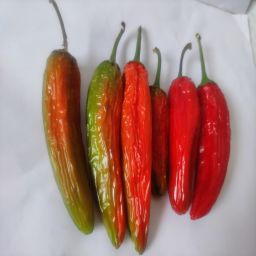
Crop: New Mexico Green Chile
Quality: Old